Stopped-flow

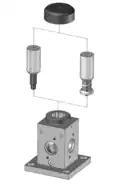
Stopped-flow observation head

The mixed reactants are delivered into an observation cell (flow cell) where the reaction can be monitored spectrophotometrically, typically using techniques such as absorbance, fluorescence, fluorescence anisotropy, or circular dichroism. It is increasingly common to combine several of these techniques for more comprehensive analysis.